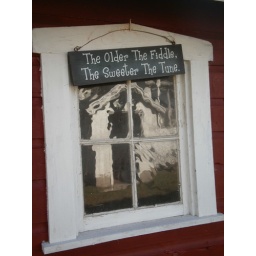
the milk house reflected in the garage window